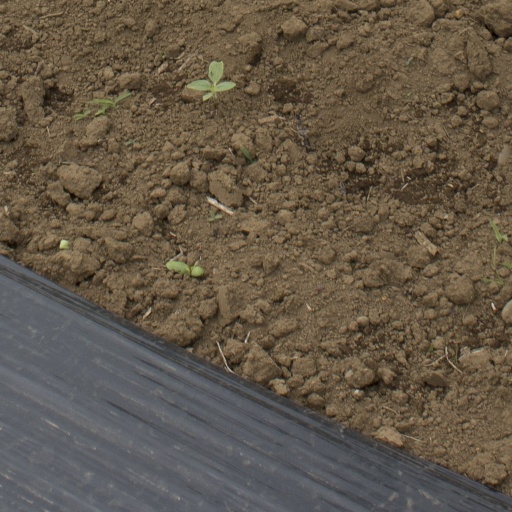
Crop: Jerusalem artichoke